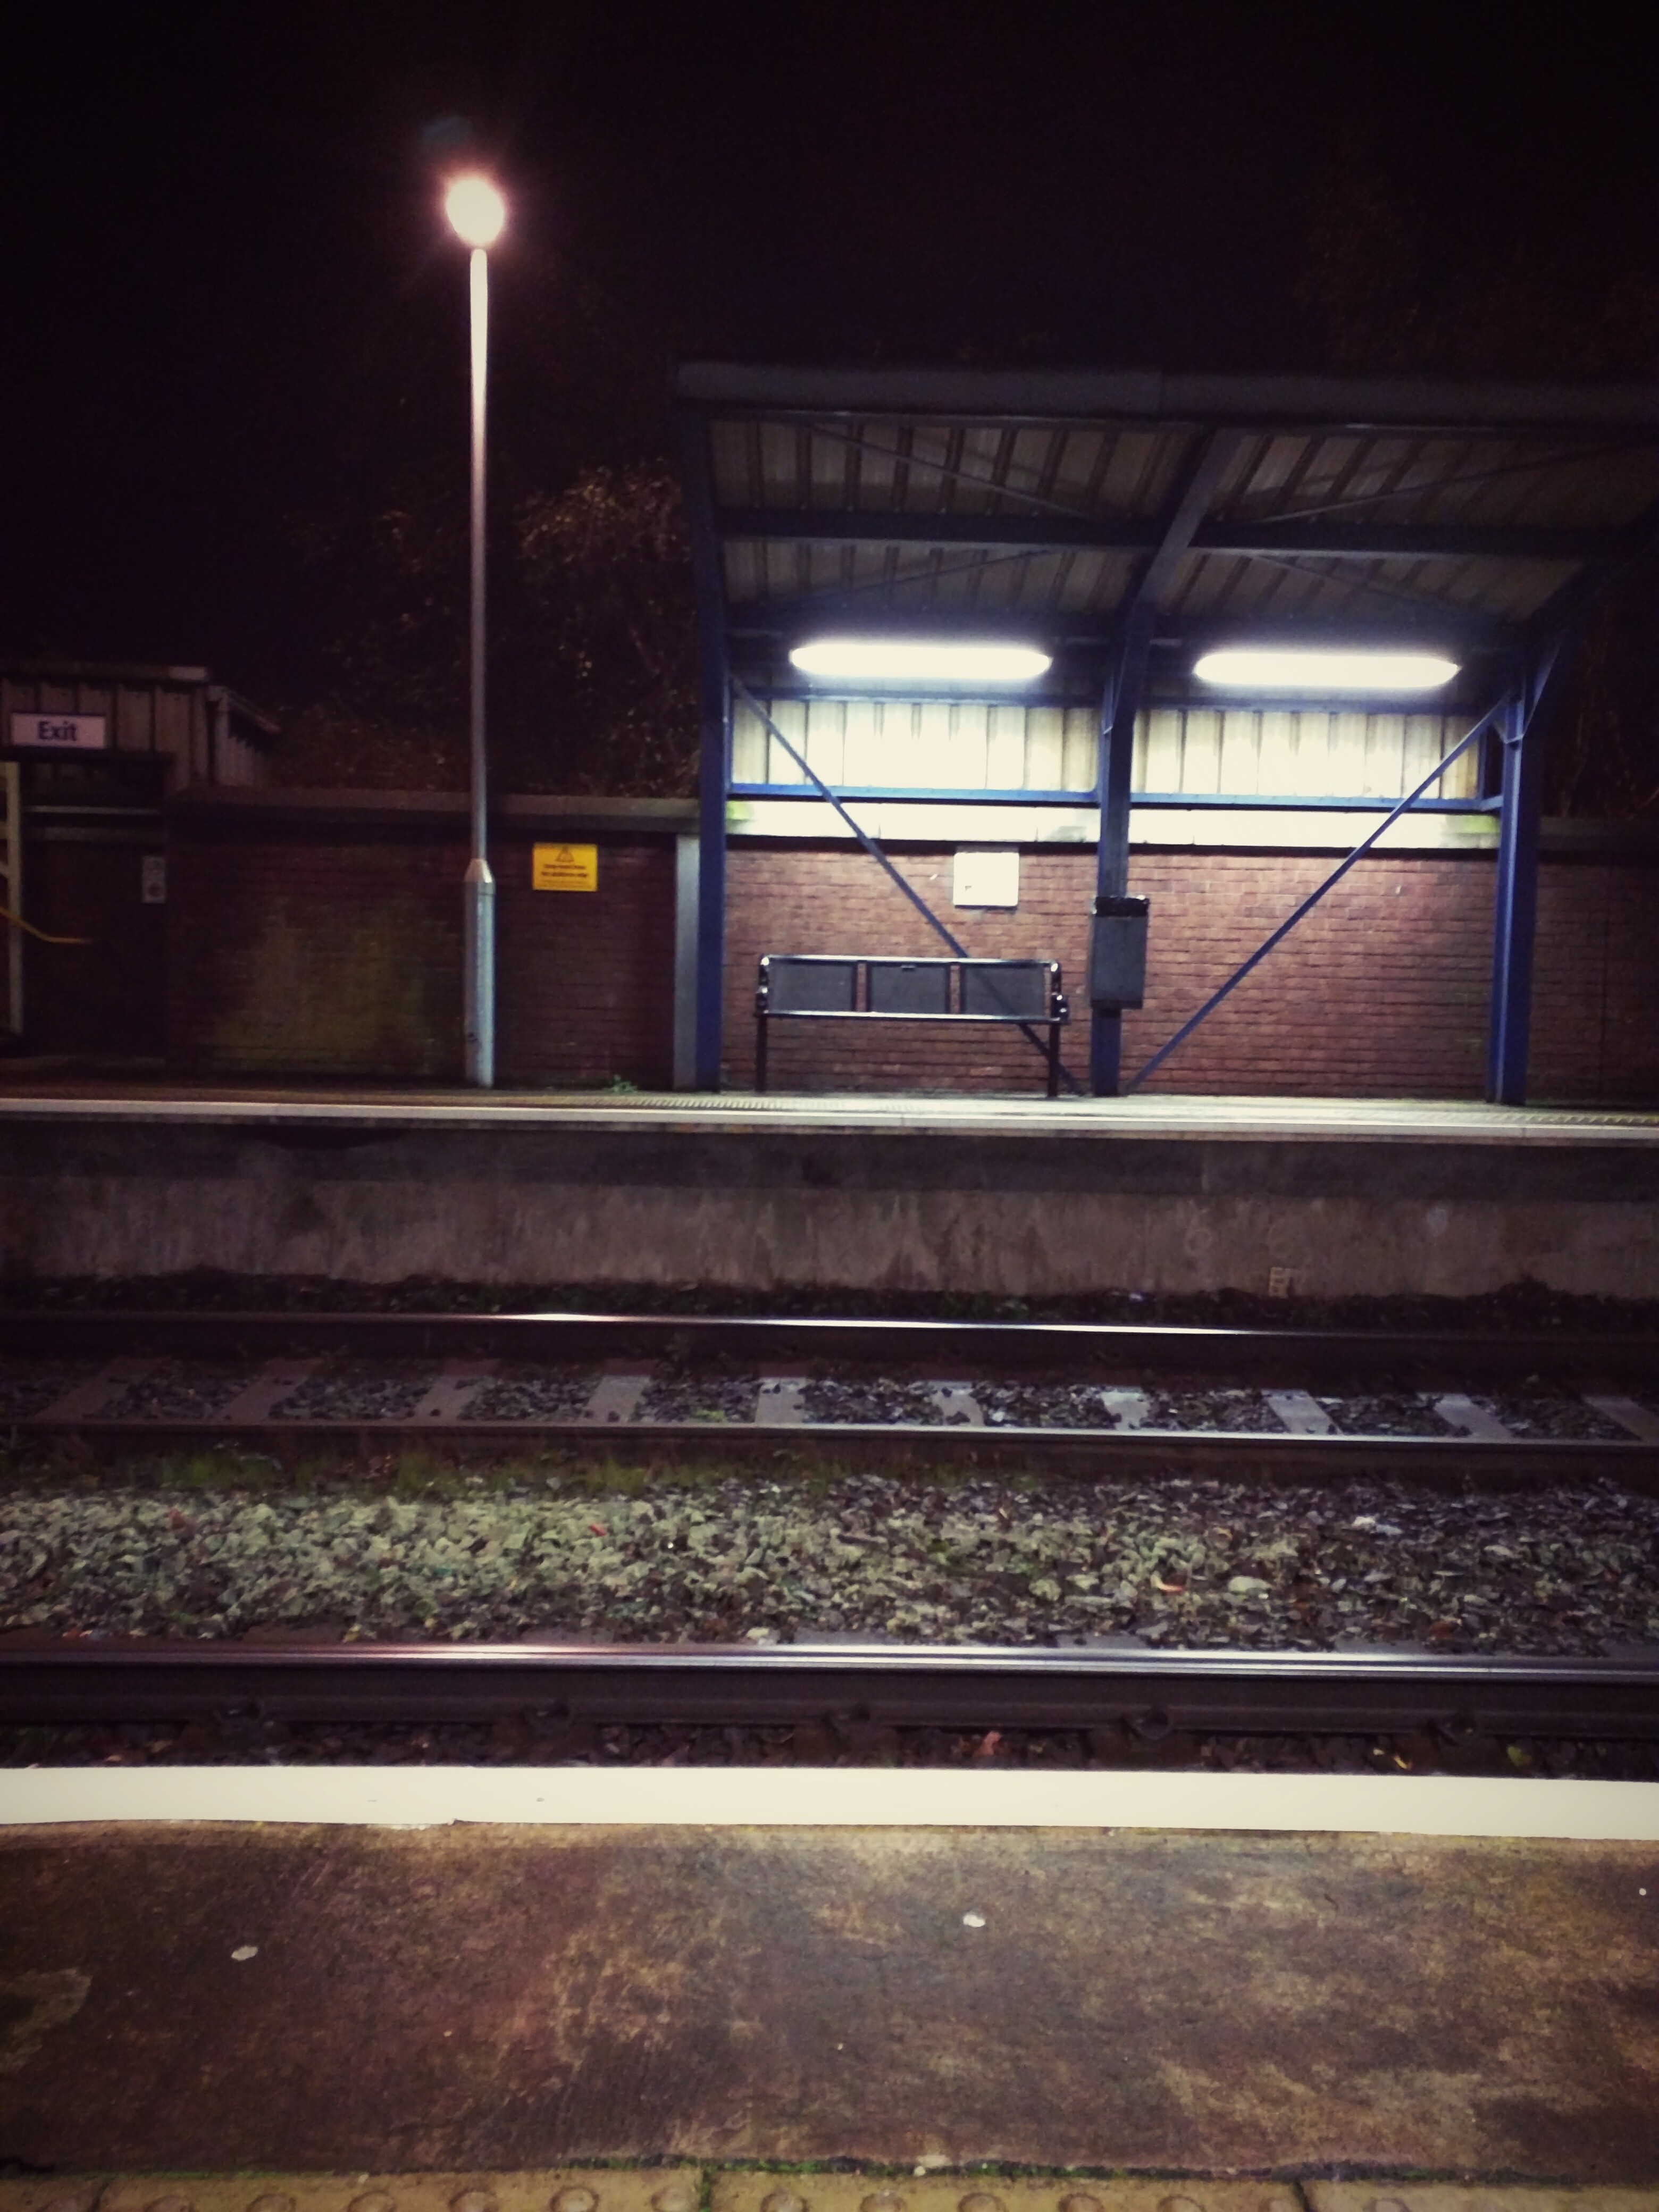
light, track, night, train, transport, vehicle, darkness, shape